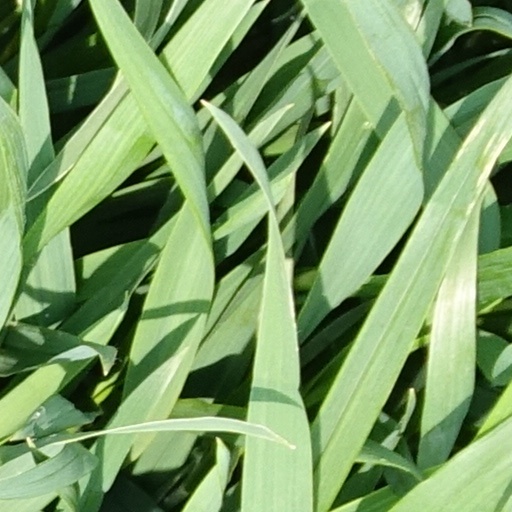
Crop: wheat